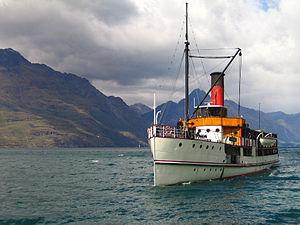
Photo navire à vapeur à Queenstown (photo personnel 2006) fr:Utilisateur:FRED